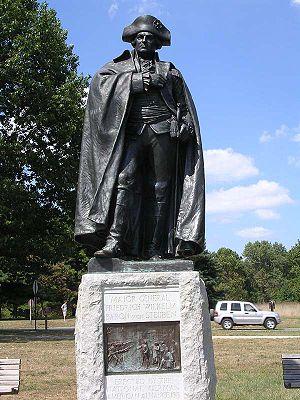
Friedrich Wilhelm Rudolf Gerhard August von Steuben, Freiherr von Steuben, est un officier prussien qui, passé au service du roi de France Louis XVI, a combattu durant la guerre d'indépendance des États-Unis aux côtés de George Washington. On lui doit d'avoir inculqué aux troupes américaines les fondements de la discipline militaire, notamment par le biais des exercices.